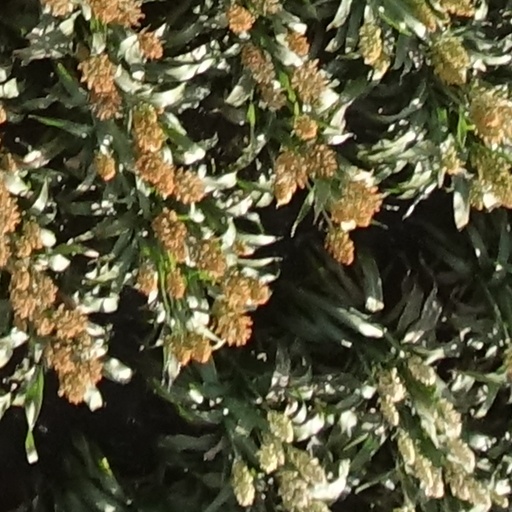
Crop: sorghum